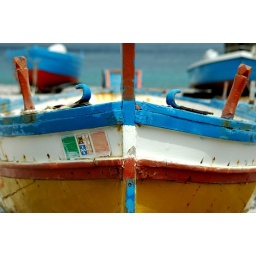
colorful boat settled in a lipari beach